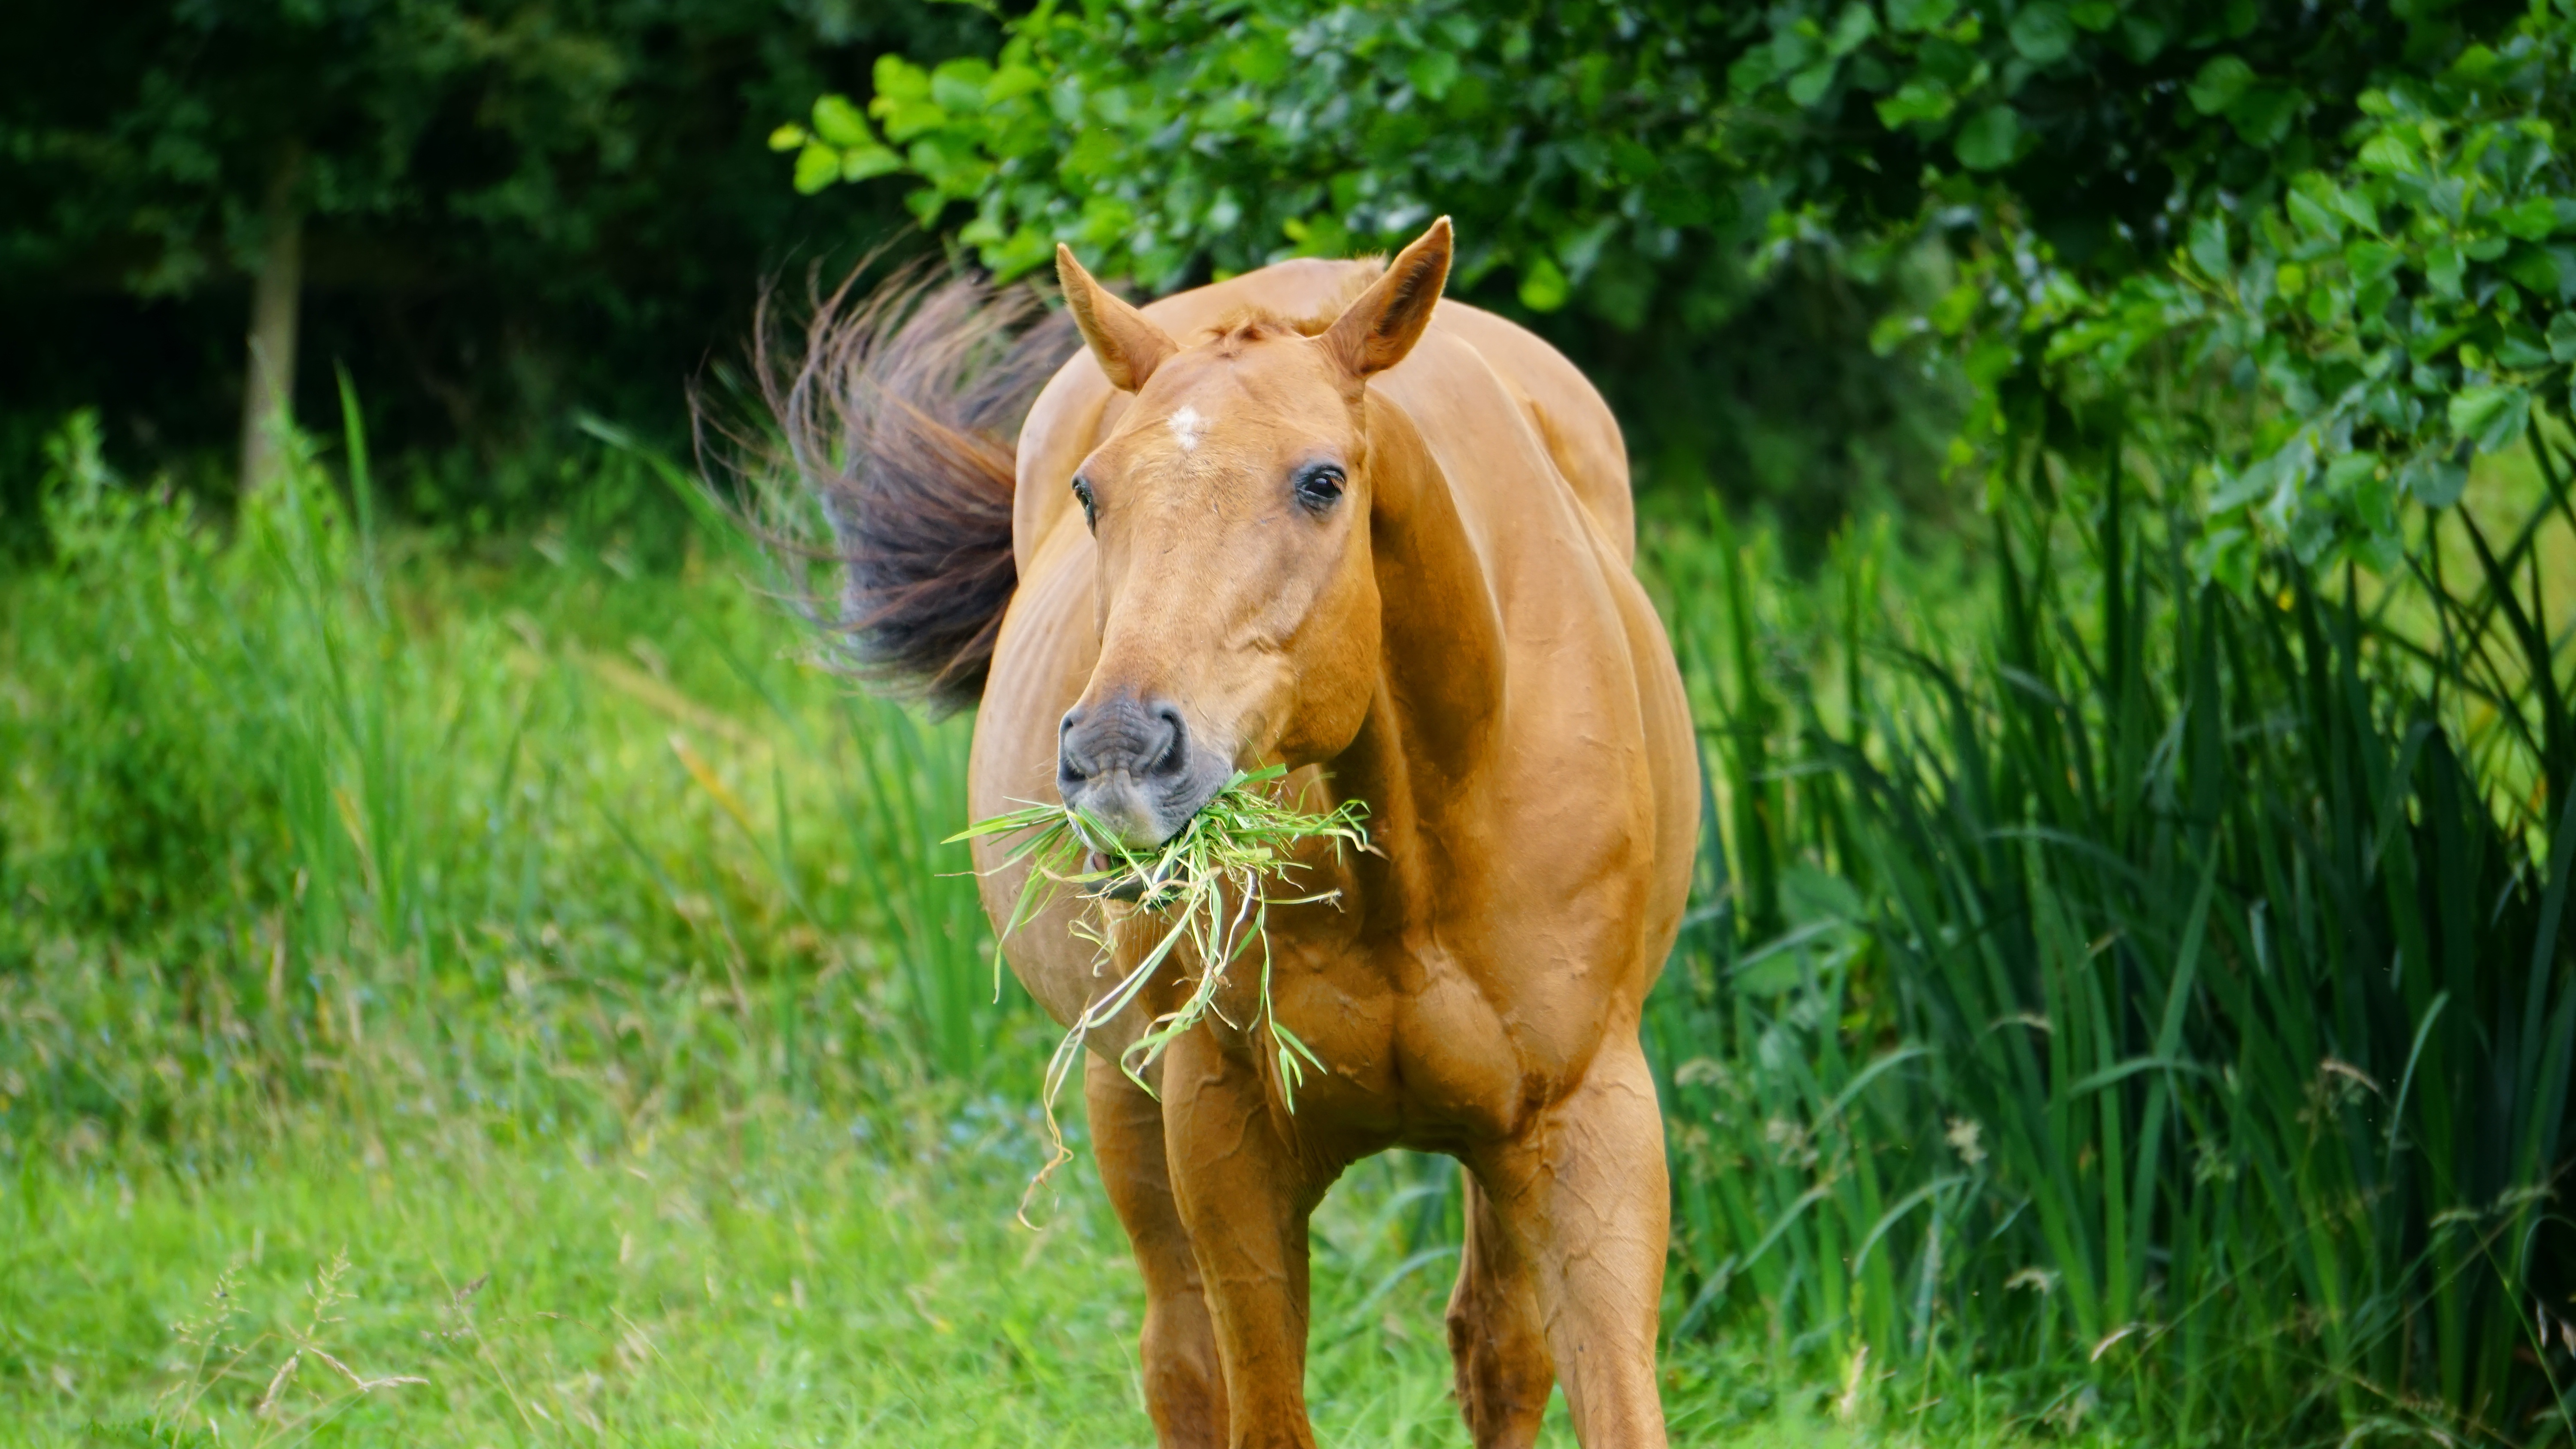
landscape, nature, grass, outdoor, field, farm, meadow, prairie, countryside, animal, summer, rural, spring, green, pasture, grazing, horse, brown, mammal, stallion, mane, eat, season, fauna, farmland, sunny, mare, day, foal, horse like mammal, mustang horse